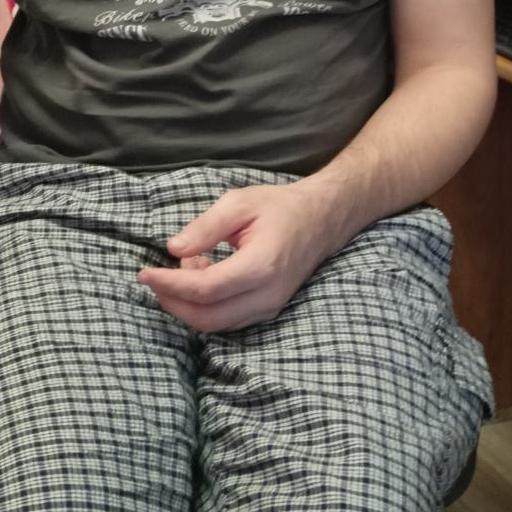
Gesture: no_gesture